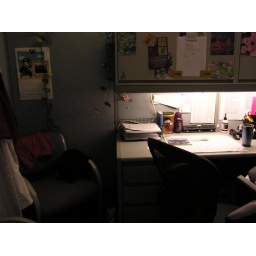
I need to find a better way to hang my bike clothes, other than slumped over my chair